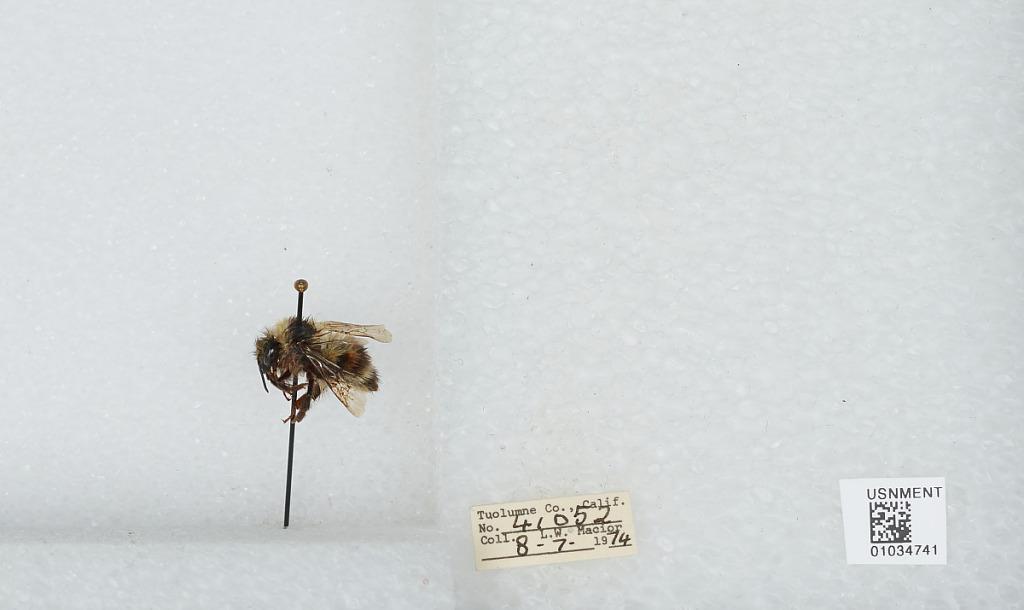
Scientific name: Bombus (Cullumanobombus) rufocinctus Cresson
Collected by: L. Macior
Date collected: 1974-8-7
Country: United States
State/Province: California
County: Tuolumne
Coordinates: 38.02, -119.93